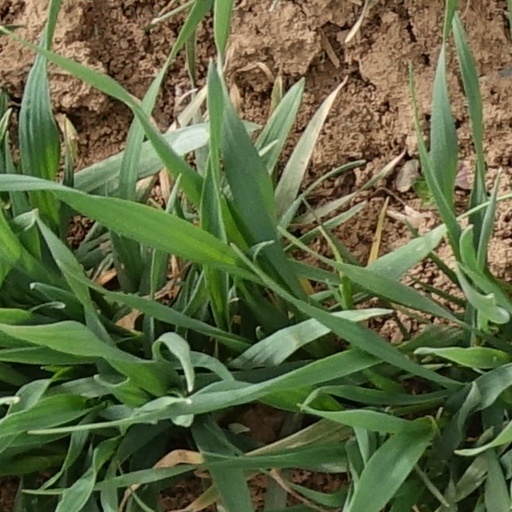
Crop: wheat